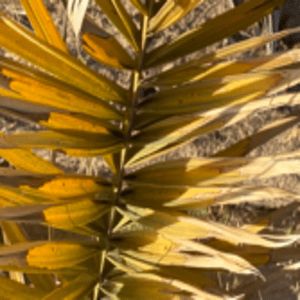
Label: Magnesium Deficiency